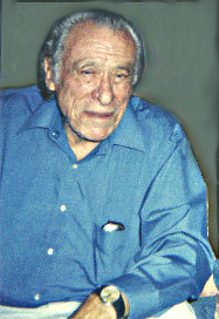
ชาลส์ บูเคาว์สกี

| name = ชาลส์ บูเคาว์สกีHenry Charles Bukowski
| main_occupation = นักเขียน
| image = CharlesBukowski-1.jpg
| caption = ชาลส์ บูเคาว์สกี
| nationality = ชาวอเมริกัน
| occupations =นักเขียนนวนิยายและเรื่องสั้น และกวี
| period = Dirty realism Transgressive fiction|นวนิยายแทรกซ้อน (Transgressive fiction)
| notable_works = “"Black Sparrow Press"”
| influences = อันทวน เชคอฟ, James Thurber|เจมส์ เธอร์เบอร์, ฟรานซ์ คาฟคา, คนุท ฮัมซุน, เออร์เนสต์ เฮมิงเวย์, เฮนรี มิลเลอร์, John Fante, Louis-Ferdinand Céline, Robinson Jeffers, ฟีโอดอร์ ดอสโตเยฟสกี, Antonin Artaud|อันโตแนง อาร์โตด์, อี. อี. คัมมิงส์
| personal_info = ข้อมูลส่วนตัว
| birth_date = 16 สิงหาคม ค.ศ. 1920Andernach|อันเดอร์นาค, เยอรมนี
| death_date = 9 มีนาคม ค.ศ. 1994ลอสแอนเจลิส, สหรัฐอเมริกา
| wiki_links = :หมวดหมู่:นักเขียนชาวอเมริกัน|นักเขียนชาวอเมริกัน
ชาลส์ บูเคาว์สกี () (16 สิงหาคม ค.ศ. 1920 - (9 มีนาคม ค.ศ. 1994) ชาลส์ บูเคาว์สกีเป็นนักเขียนนวนิยายและเรื่องสั้น กวี และนักเขียนคอลัมน์ชาวอเมริกันเชื้อสายเยอรมัน งานเขียนของบูเคาว์สกีเป็นงานที่ได้รับอิทธิพลทางภูมิศาสตร์และบรรยากาศโดยตรงจากลอสแอนเจลิสที่เป็นเมืองที่พำนัก และเน้นการเขียนเกี่ยวกับชีวิตของคนอเมริกันธรรมดาที่มีฐานะยากจน, การเขียน, แอลกอฮอล์, ความสัมพันธ์กับสตรี และความน่าเบื่อหน่ายของการทำงาน บูเคาว์สกีผลิตงานเขียนเป็นจำนวนมากที่รวมทั้งกวีนิพนธ์เป็นจำนวนพัน เรื่องสั้นอีกเป็นร้อยเรื่อง นวนิยายหกเรื่อง และมีงานที่ได้รับการตีพิมพ์ทั้งสิ้นกว่า 60 เล่ม ในปี ค.ศ. 1986 ไทม์เรียกบูเคาว์สกีว่า “นักเขียนเอกแห่งชีวิตอเมริกันชั้นต่ำ” (laureate of American lowlife)
== งานเขียน ==
=== นวนิยาย ===
* “"Post Office (novel)|Post Office"” (ค.ศ. 1971)
* “"Factotum (novel)|Factotum"” (ค.ศ. 1975)
* “"Women (novel)|Women"” (ค.ศ. 1978)
* “"Ham On Rye"” (ค.ศ. 1982)
* “"Barfly (film)|Barfly"” (script) (ค.ศ. 1984)
* “"Hollywood (novel)|Hollywood"” (ค.ศ. 1989)
* “"Pulp (novel)|Pulp"” (ค.ศ. 1994)
=== กวีนิพนธ์ ===
* “"It Catches My Heart in its Hands"” (ค.ศ. 1963)
* “"The Days run Away Like Wild Horses Over the Hills"” (ค.ศ. 1969)
* “"Mockingbird Wish Me Luck"” (ค.ศ. 1972)
* “"Burning in Water, Drowning in Flame"” (ค.ศ. 1974)
* “"Love is a Dog from Hell"” (ค.ศ. 1977)
* “"Play the Piano Drunk Like a Percussion Instrument Until the Fingers Begin to Bleed a Bit"” (ค.ศ. 1979)
* “"War All the Time"” (ค.ศ. 1984)
* “"You Get So Alone at Times That It Just Makes Sense"” (ค.ศ. 1986)
* “"The Roominghouse Madrigals"” (ค.ศ. 1988)
* “"Septuagenarian Stew: Stories & Poems"” (ค.ศ. 1990)
* “"The Last Night of the Earth Poems"” (ค.ศ. 1996)
* “"Betting on the Muse: Poems and Stories"” (ค.ศ. 1996)
* “"Bone Palace Ballet (book)|Bone Palace Ballet"” (ค.ศ. 1998)
* “"what matters most is how well you walk through the fire."” (ค.ศ. 1999)
* “"Open All Night (book)|Open All Night"” (2000)
* “"The Night Torn Mad with Footsteps"” (2001)
* “"Dangling in the Tournefortia"” (2002)
* “"Sifting Through the Madness for the Word, the Line, the Way"” (2003)
* “"The Flash of the Lightning Behind the Mountain"” (2004)
* “"Slouching Toward Nirvana"” (2005)
* “"Come On In!"” (2006)
* “"The Flash of Lightning Behind The Mountain"” (2007)
* “"The People Look Like Flowers At Last"” (2007)
* “"The Pleasures of the Damned"” (2007)
* “"The Continual Condition"” (2009)
* “"Absence of the Hero"” (2010)
=== รวมเรื่องสั้น ===
* “"Flower, Fist, and Bestial Wall"” (ค.ศ. 1960)
* “"Run With the Hunted"” (ค.ศ. 1962)
* “"Cold Dogs in the Courtyard"” (ค.ศ. 1965)
* “"Confessions of a Man Insane Enough to Live with Beasts"” (ค.ศ. 1965)
* “"At Terror Street and Agony Way"” (ค.ศ. 1968)
* “"A Bukowski Sampler"” (ค.ศ. 1969)
* “"Erections, Ejaculations, Exhibitions, and General Tales of Ordinary Madness"” (ค.ศ. 1972)
* “"South of No North"” (ค.ศ. 1973)
* “"Hot Water Music (book)|Hot Water Music"” (ค.ศ. 1983)
* "Tales of Ordinary Madness" (ค.ศ. 1983)
* “"The Most Beautiful Woman in Town"” (ค.ศ. 1983)
* “"All's Normal Here: A Charles Bukowski Primer"” (ค.ศ. 1985)
* “"Portions from a Wine-stained Notebook: Short Stories and Essays"” (ค.ศ. 2008)
=== งานอื่น ===
* “"Notes of a Dirty Old Man"” (ค.ศ. 1969)
* “"Shakespeare Never Did This"” (ค.ศ. 1979); expanded (ค.ศ. 1995)
* “"The Bukowski/Purdy Letters"” (ค.ศ. 1983)
* “"Screams from the Balcony: Selected Letters"” (ค.ศ. 1993)
* “"Living on Luck: Selected Letters, volume 2"” (ค.ศ. 1995)
* “"The Captain Is Out to Lunch and the Sailors Have Taken Over the Ship"” (ค.ศ. 1998)
* “"Reach for the Sun: Selected Letters, volume 3"” (ค.ศ. 1999)
* “"Beerspit Night and Cursing: The Correspondense of Charles Bukowski and Sheri Martinelli"” (ค.ศ. 2001)
== หนังสือชีวประวัติเกี่ยวกับบูเคาว์สกี ==
* Hugh Fox - “"Charles Bukowski: A Critical and Bibliographical Study"” (ค.ศ. 1969)
* Neeli Cherkovski - “"Hank: The Life of Charles Bukowski"” (ค.ศ. 1991)
* Russell Harrison - “"Against The American Dream: Essays on Charles Bukowski"” (ค.ศ. 1994)
* Gay Brewer - “"Charles Bukowski: Twayne's United States Authors Series"” (ค.ศ. 1997)
* Howard Sounes - “"Charles Bukowski: Locked in the Arms of a Crazy Life"” (ค.ศ. 1998)
* Ben Pleasants - “"Visceral Bukowski"” (ค.ศ. 2004)
* David Charlson - “"Charles Bukowski: Autobiographer, Gender Critic, Iconoclast"”
== อ้างอิง ==
== แหล่งข้อมูลอื่น ==
หมวดหมู่:ชาวอเมริกันเชื้อสายเยอรมัน
หมวดหมู่:นักเขียนนวนิยายชาวอเมริกัน
หมวดหมู่:นักเขียนเรื่องสั้นชาวอเมริกัน
หมวดหมู่:กวีชาวอเมริกัน
หมวดหมู่:บุคคลในคริสต์ศตวรรษที่ 20